Hai Meri Jaan

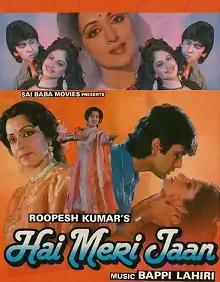
Promotional Poster

Hai Meri Jaan is a 1991 Indian Hindi-language film produced and directed by Roopesh Kumar. It stars Sunil Dutt, Hema Malini, Kumar Gaurav, Ayesha Jhulka, Nirupa Roy in pivotal roles.